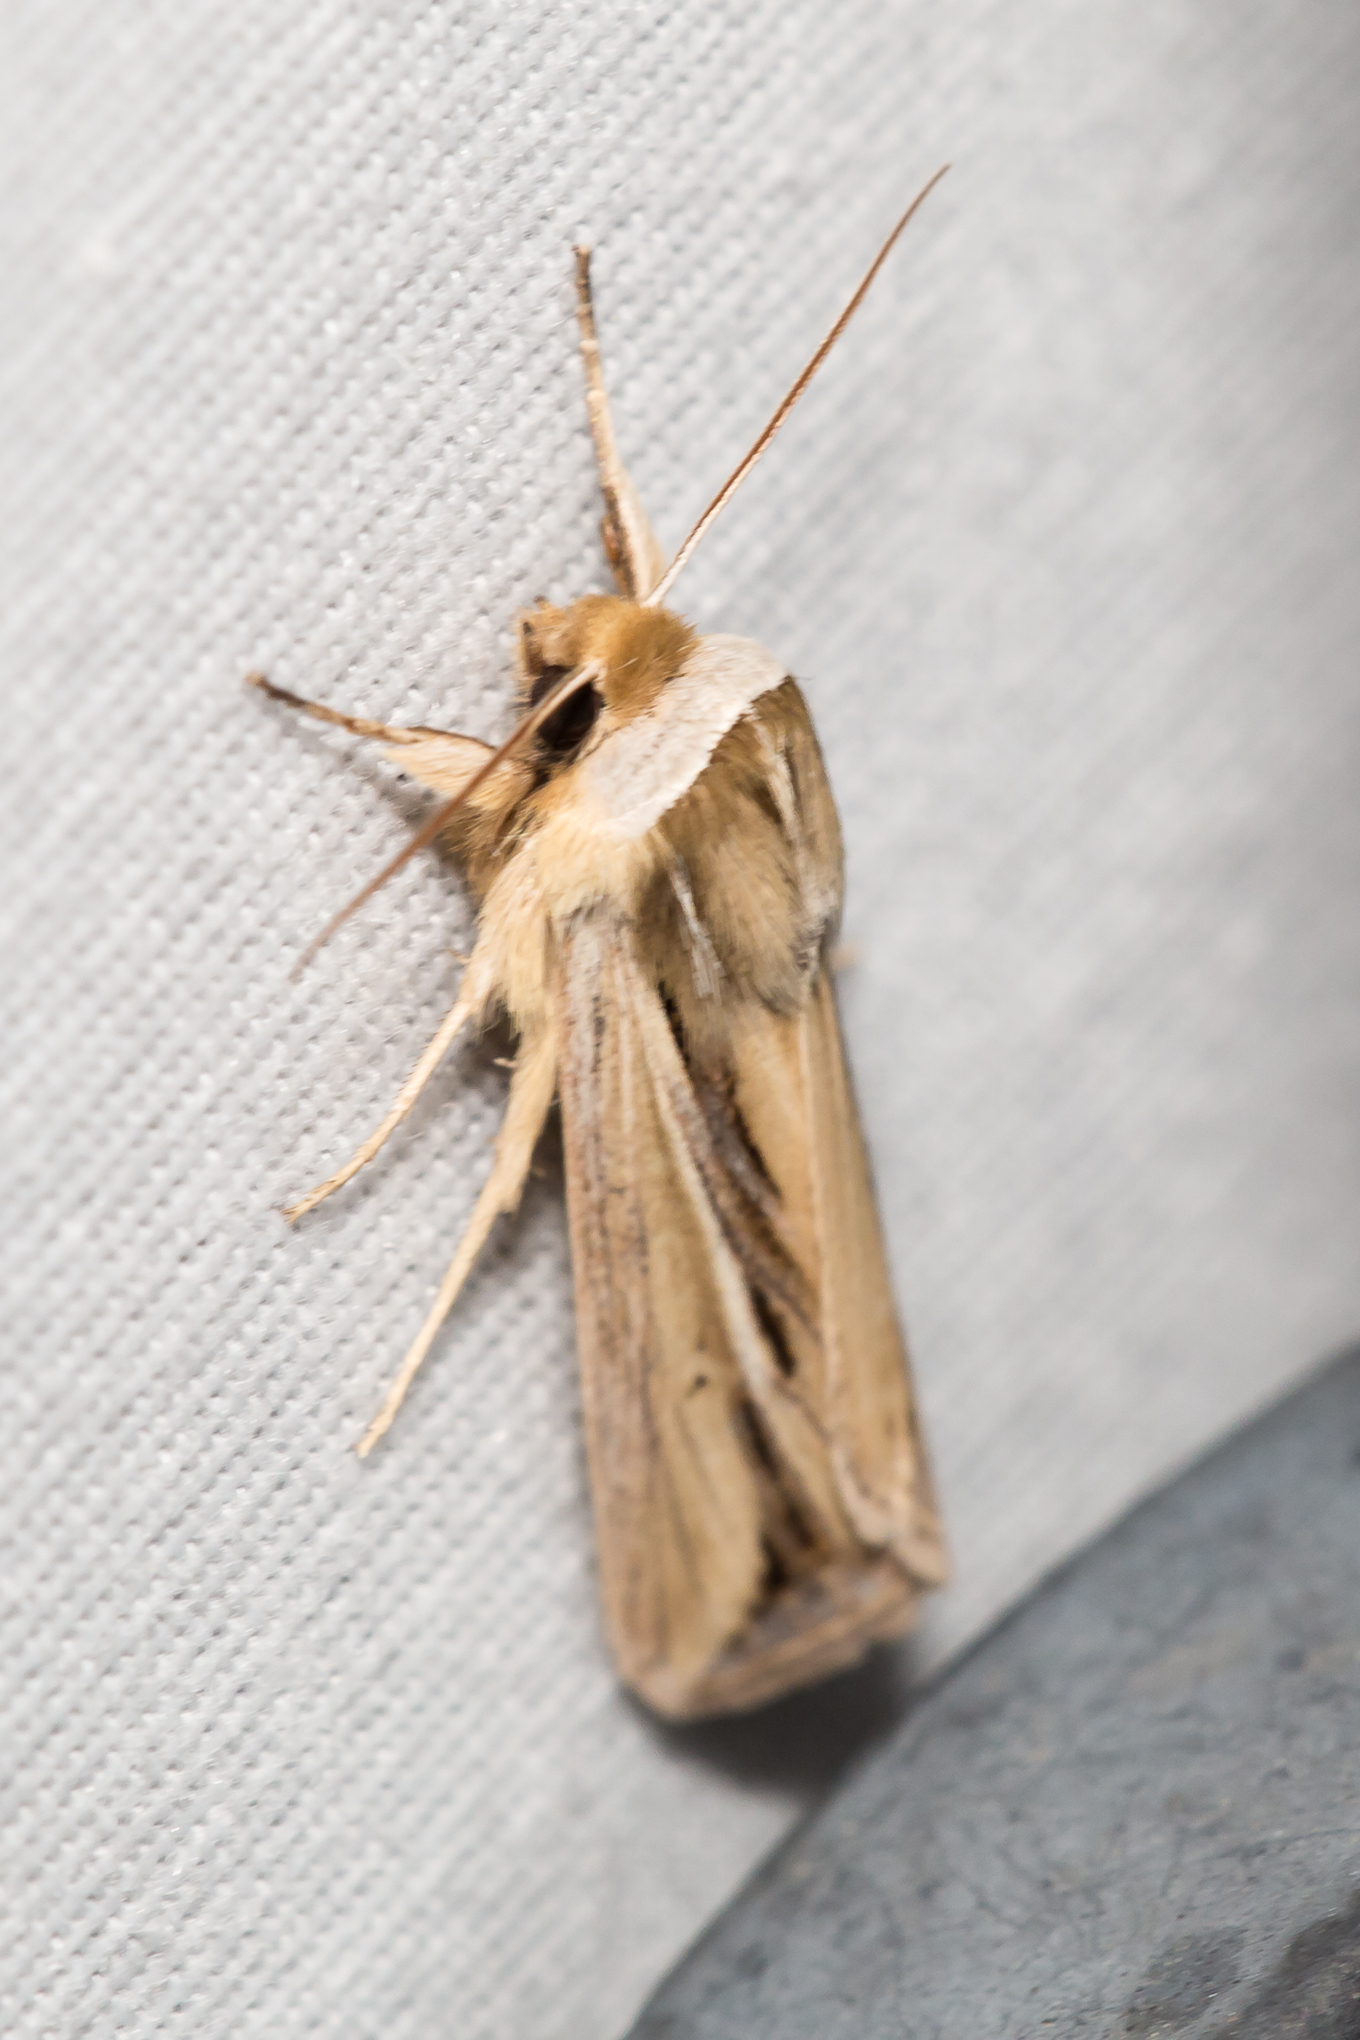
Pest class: wheathead_armyworm_Dargida_diffusa